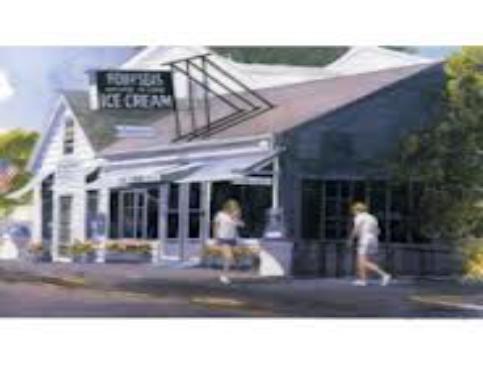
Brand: Four Seas Ice Cream
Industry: Food